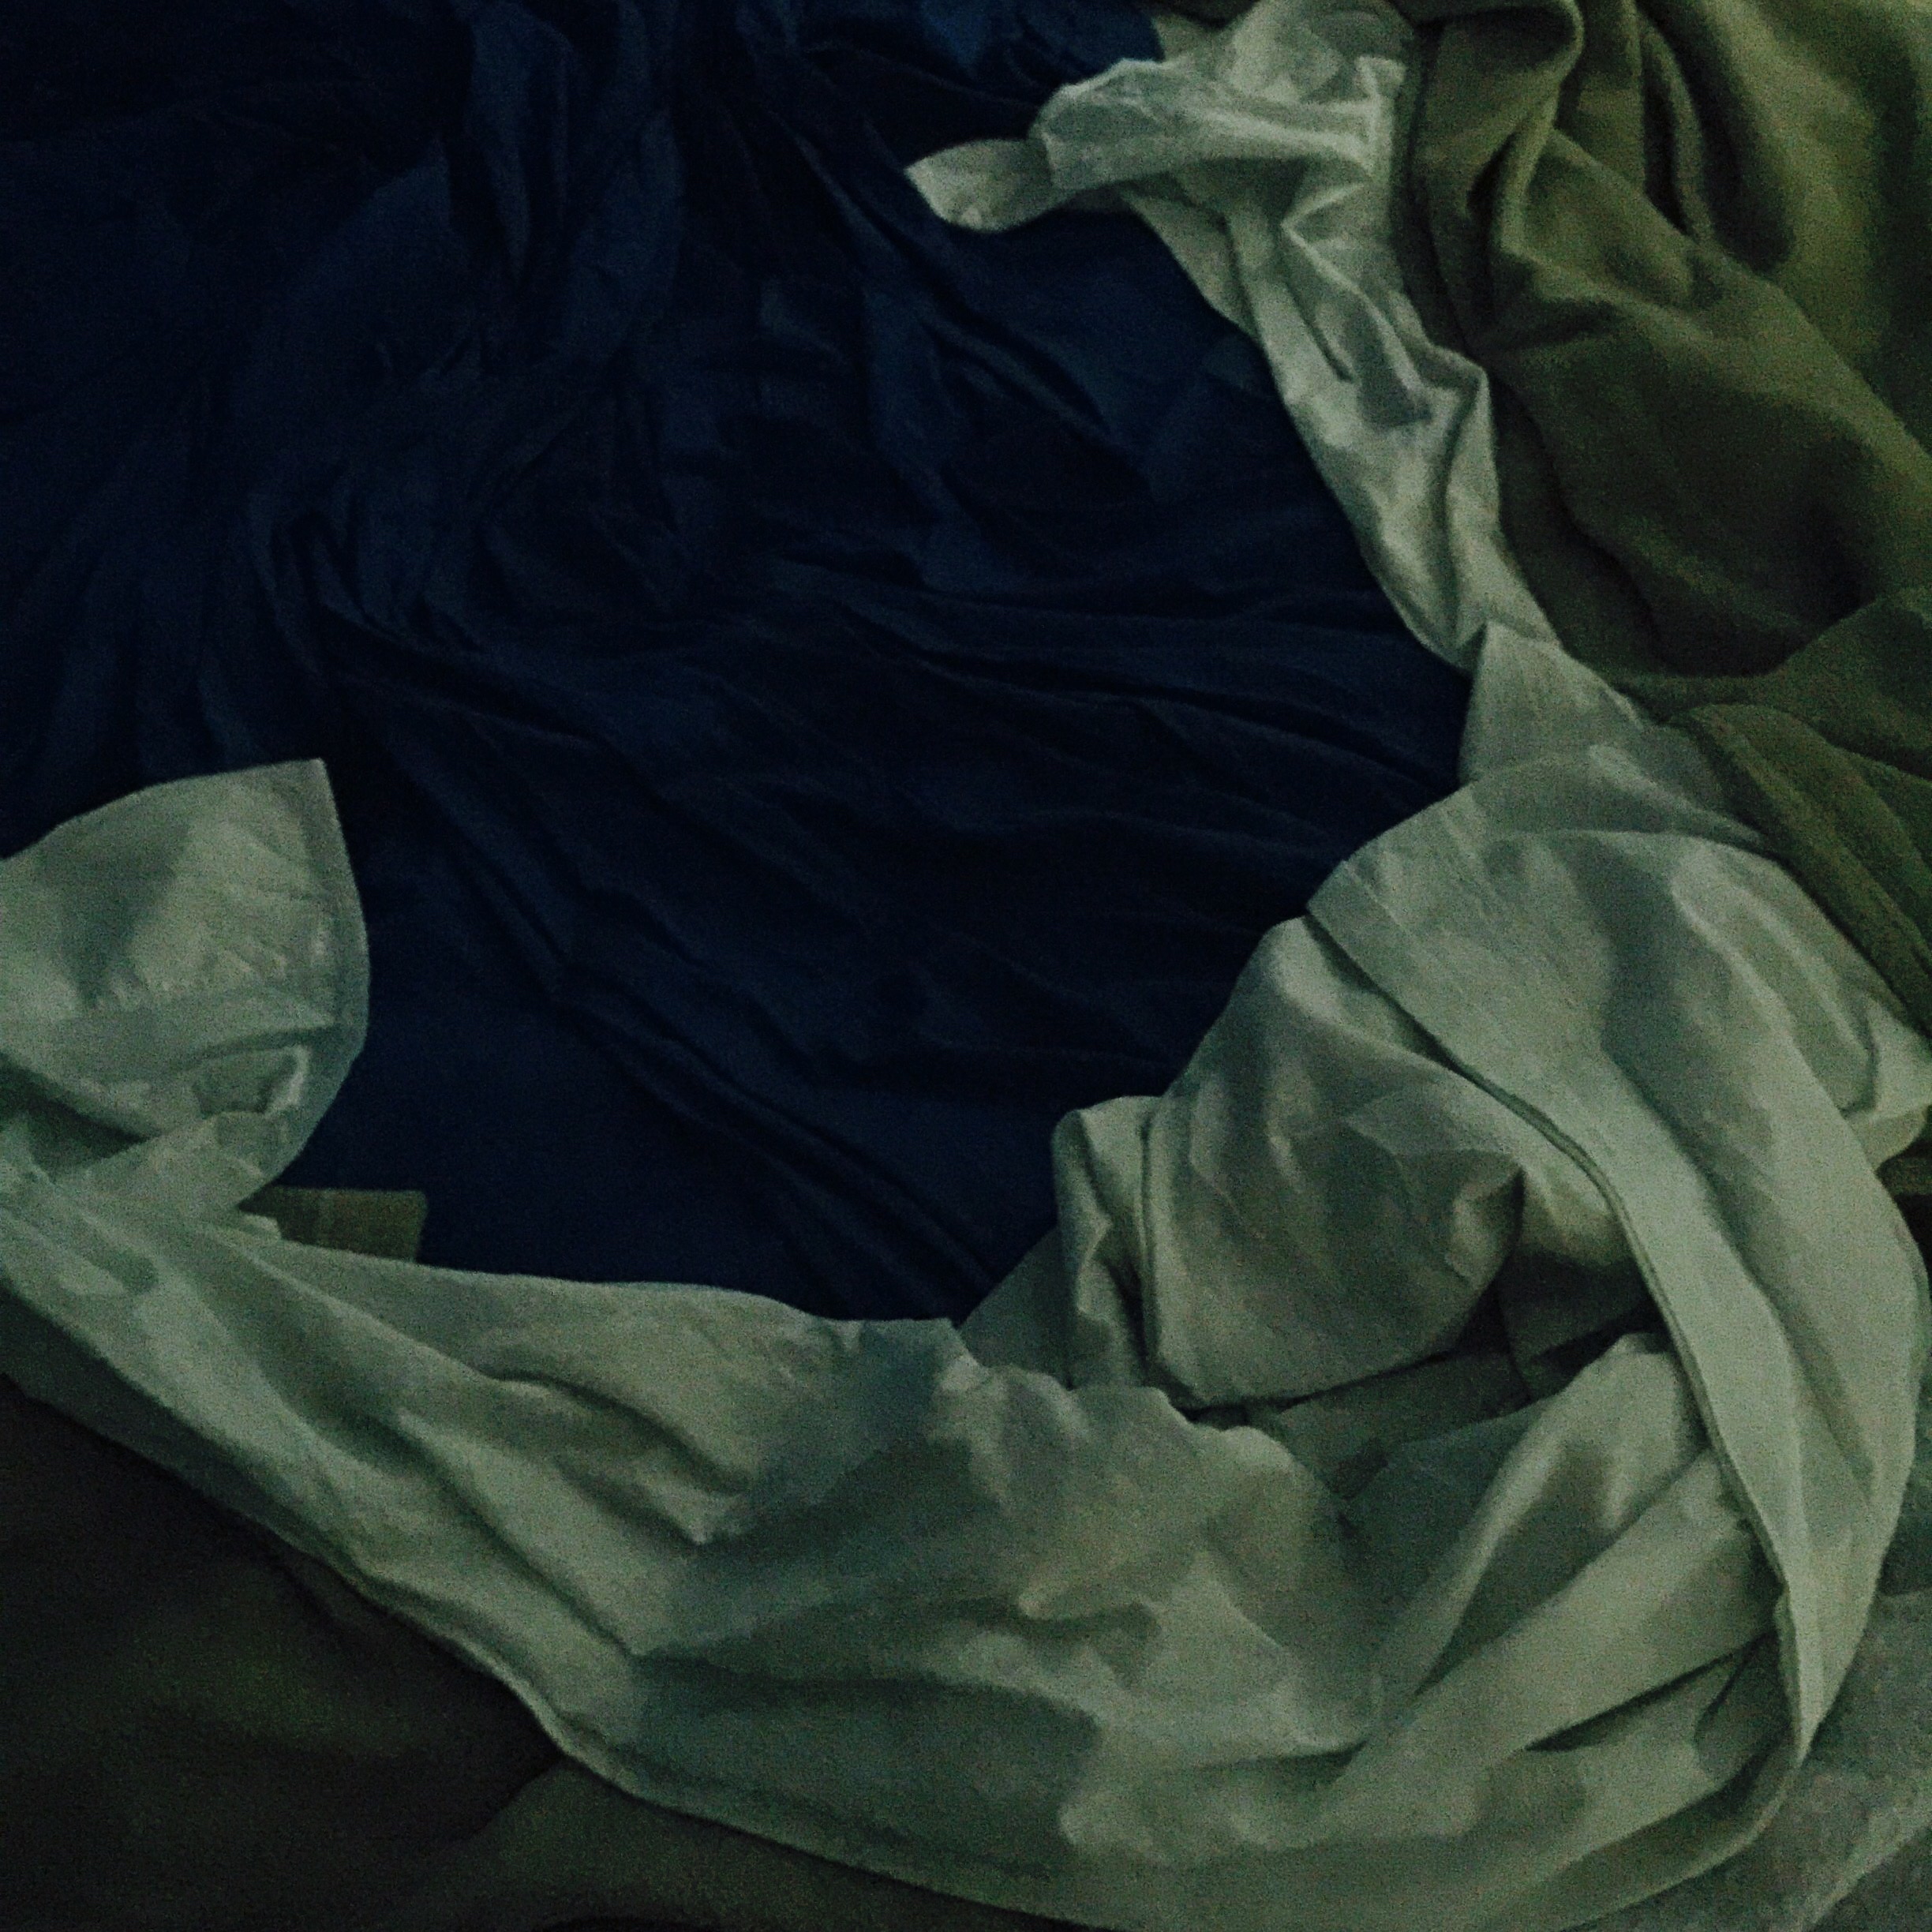
iphone, green, arm, painting, instagram, argentina, iphoneography, project365, squareformat, rodrigoparedes, buenosaires, ar, 160378, 160378com, www160378com, iphone6plus, 297